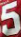
Number: 5